Germany in the early modern period

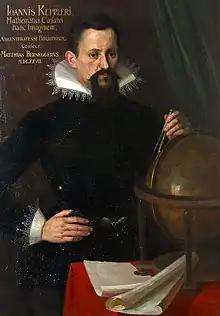
Portrait of Johannes Kepler

From 1792 onwards, revolutionary France was at war with various parts of the Empire intermittently.